Apert syndrome

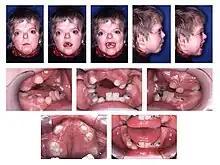
Teeth of a child with Apert syndrome

Common relevant features of acrocephalosyndactyly are a high-arched palate, pseudomandibular prognathism (appearing as mandibular prognathism), a narrow palate and crowding of the teeth.